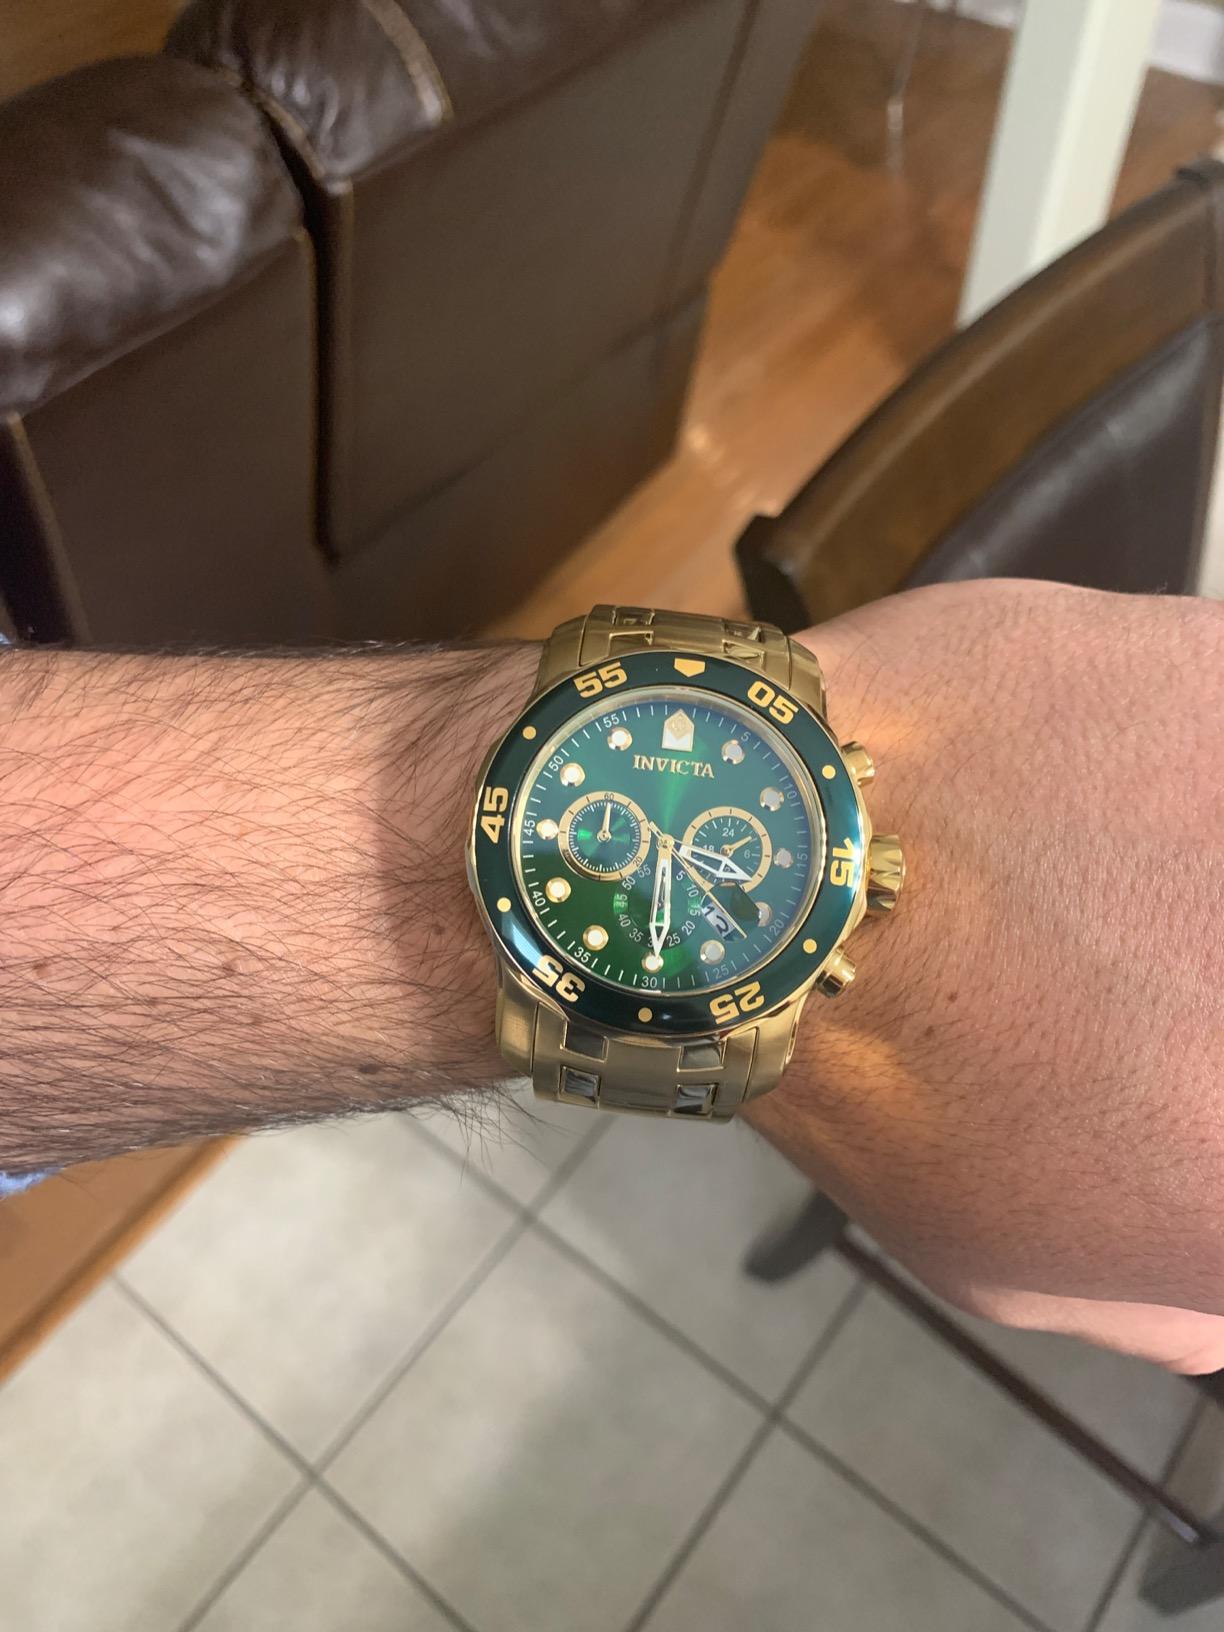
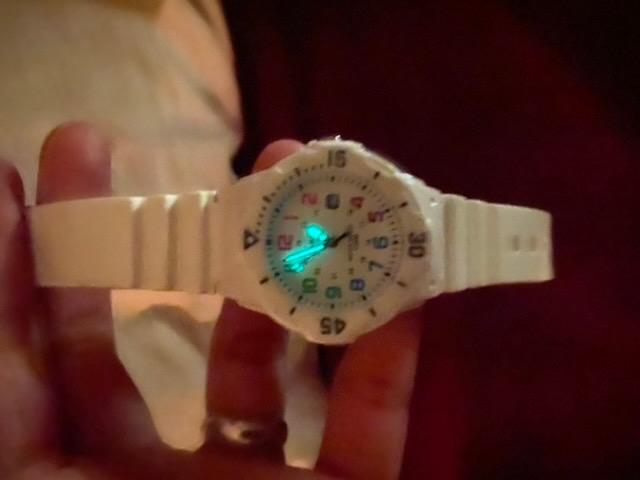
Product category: accessories_watch
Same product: no